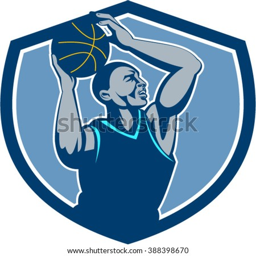
illustration of a basketball player with ball rebounding lay up set inside shield crest viewed from the side done in retro style .